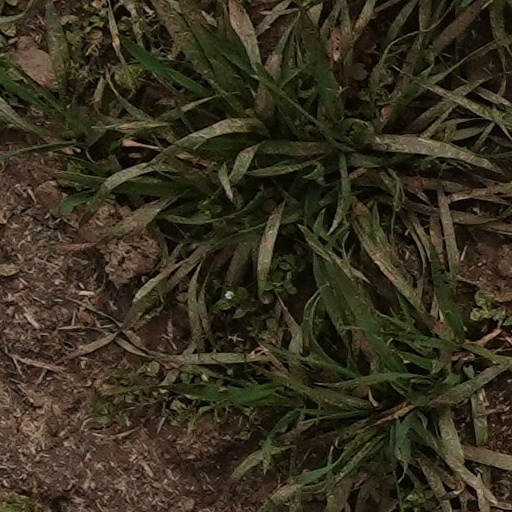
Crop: wheat